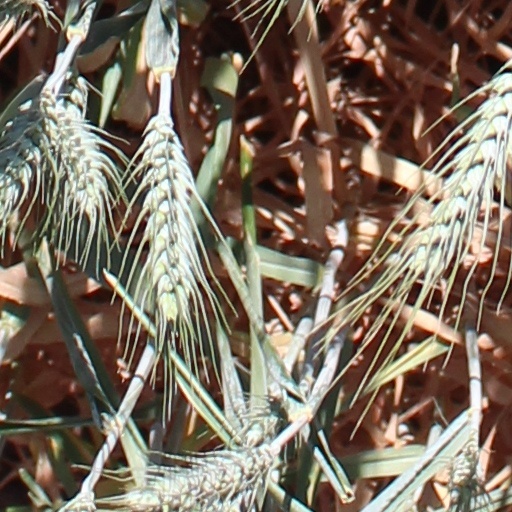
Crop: wheat